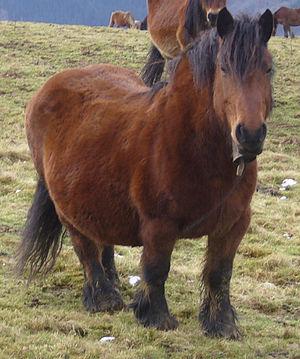
Détail sur un cheval Basque des montagnes de modèle très lourd
Un cheval lourd, ou cheval de boucherie, est un cheval élevé pour son aptitude à donner de la viande. Issus de races de trait autrefois employées pour le travail agricole, ces chevaux sont menacés d'extinction par la motorisation des activités agricoles. Cet état de fait pousse leurs éleveurs à rechercher de nouveaux débouchés économiques. Très faste dans les années 1980 en France, l'élevage du cheval lourd permet de sauvegarder ces races. Il s'est développé en Italie et en Espagne, mais recule en France, depuis le retour d'activités de travail avec les chevaux de trait.
L'éthique du cheval est un champ de réflexion éthique et philosophique autour du cheval, visant à remettre en question le comportement humain envers cet animal. Il inclut des questionnements quant aux choix d'élevage, de détention, d'utilisation et de fin de vie, en relation étroite avec la notion de respect et de bien-être du cheval. Ce débat se cristallise plus particulièrement autour de sujets sensibles tels que l'abattage du cheval, la consommation de sa viande, son statut juridique, la zoophilie, le dopage dans le milieu sportif, une éventuelle retraite après l'exploitation du cheval par l'être humain, le choix de l'euthanasie et la destination du corps de l'animal après sa mort. Les demandes sociétales portent notamment sur une reconnaissance du cheval en tant qu'animal de compagnie, et sur une meilleure prise en compte de sa sensibilité.